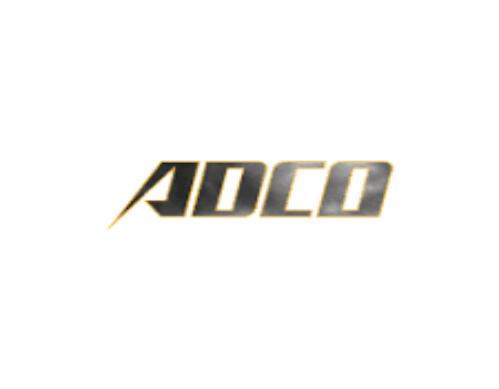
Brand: ADCO
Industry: Necessities